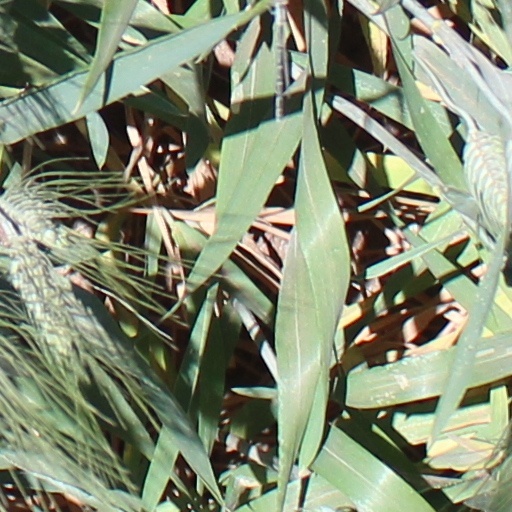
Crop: wheat